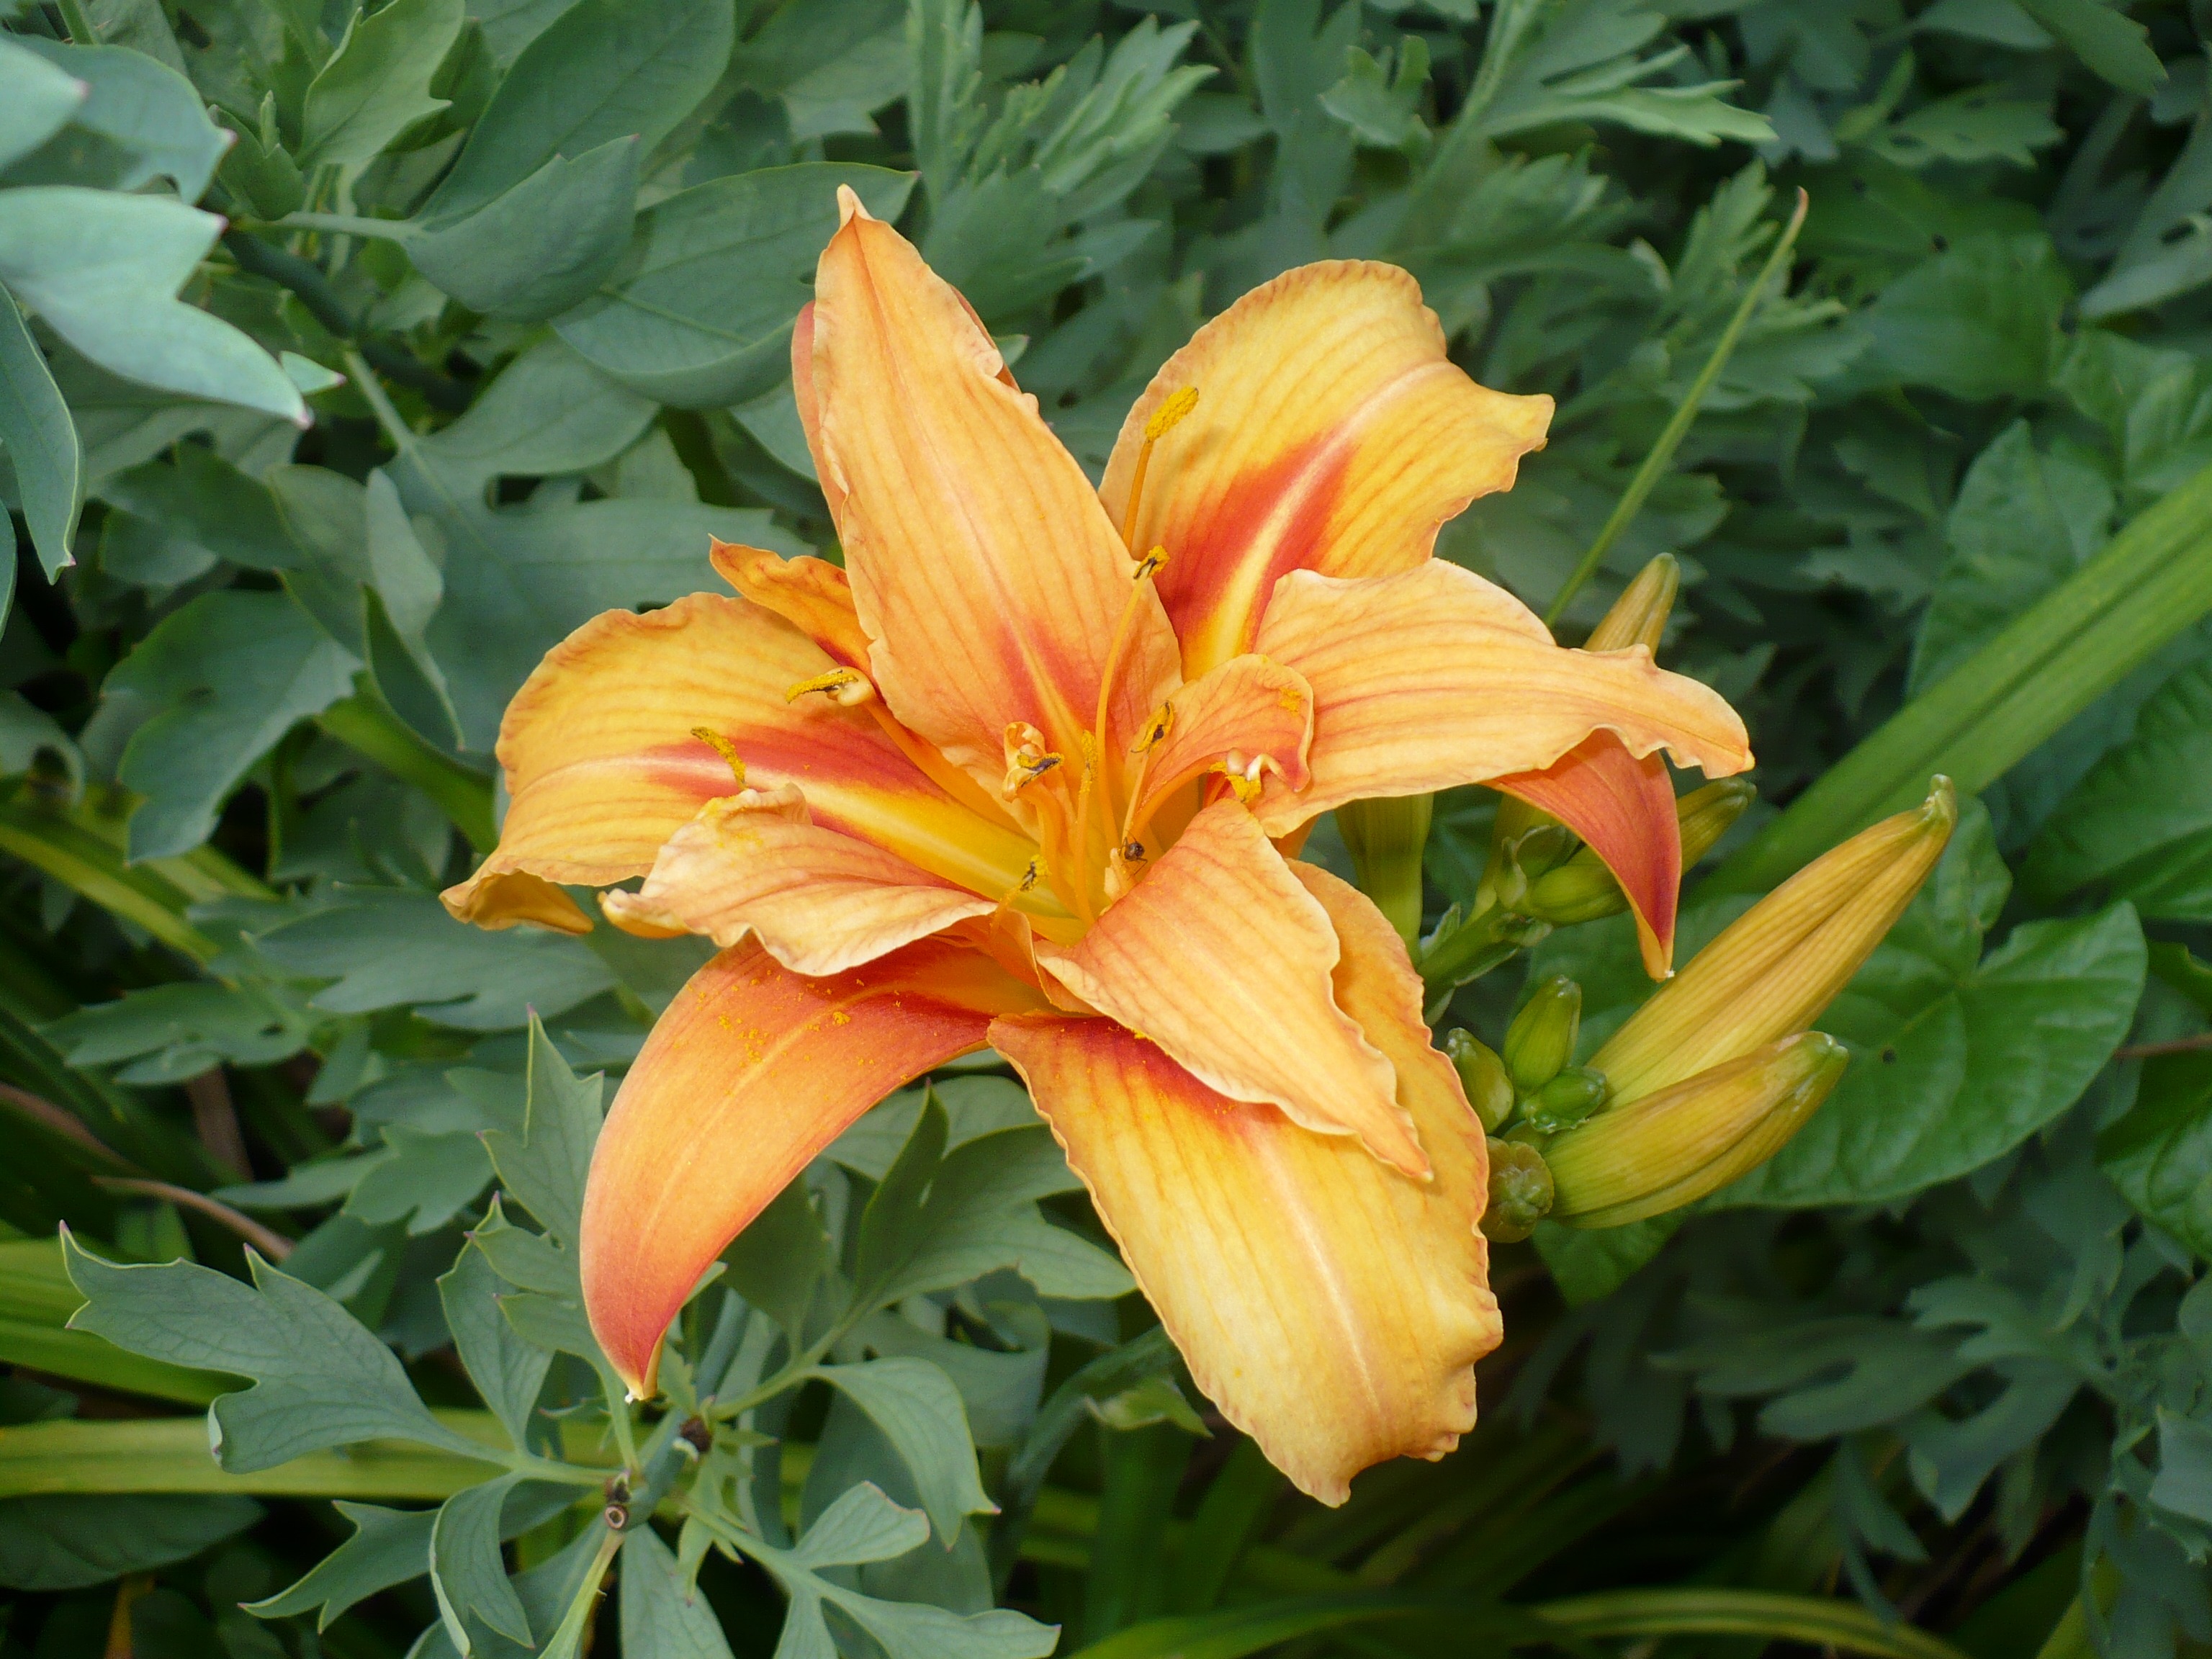
landscape, nature, growth, plant, stem, leaf, flower, petal, summer, floral, environment, foliage, decoration, pollen, colourful, grow, natural, fresh, botany, blooming, yellow, garden, flora, perennial, season, botanical, life, ornament, ecology, flowers, cheerful, vivid, decorative, stems, bright, flourish, summertime, elegant, easter, ornamental, lily, vibrant, bud, daylily, day lily, flowering plant, orange lily, land plant